Zivko Edge 540

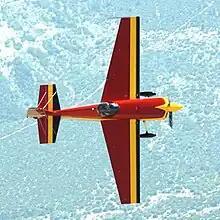
An early version of the Edge 540 with a wire-braced tail

The Zivko Edge 540 manufactured by Zivko Aeronautics is a highly aerobatic aircraft. Capable of a 420 degree per second roll rate and a 3,700 foot per minute climb rate, it has been flown to victory on the international Unlimited aerobatics circuit several times since the mid-1990s. A tandem-seat version is sold as the Edge 540T.